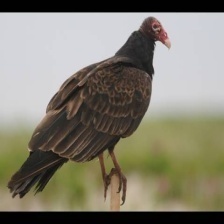
Species: TURKEY VULTURE
Scientific name: CATHARTES AURA
ImageNet parent category: vulture